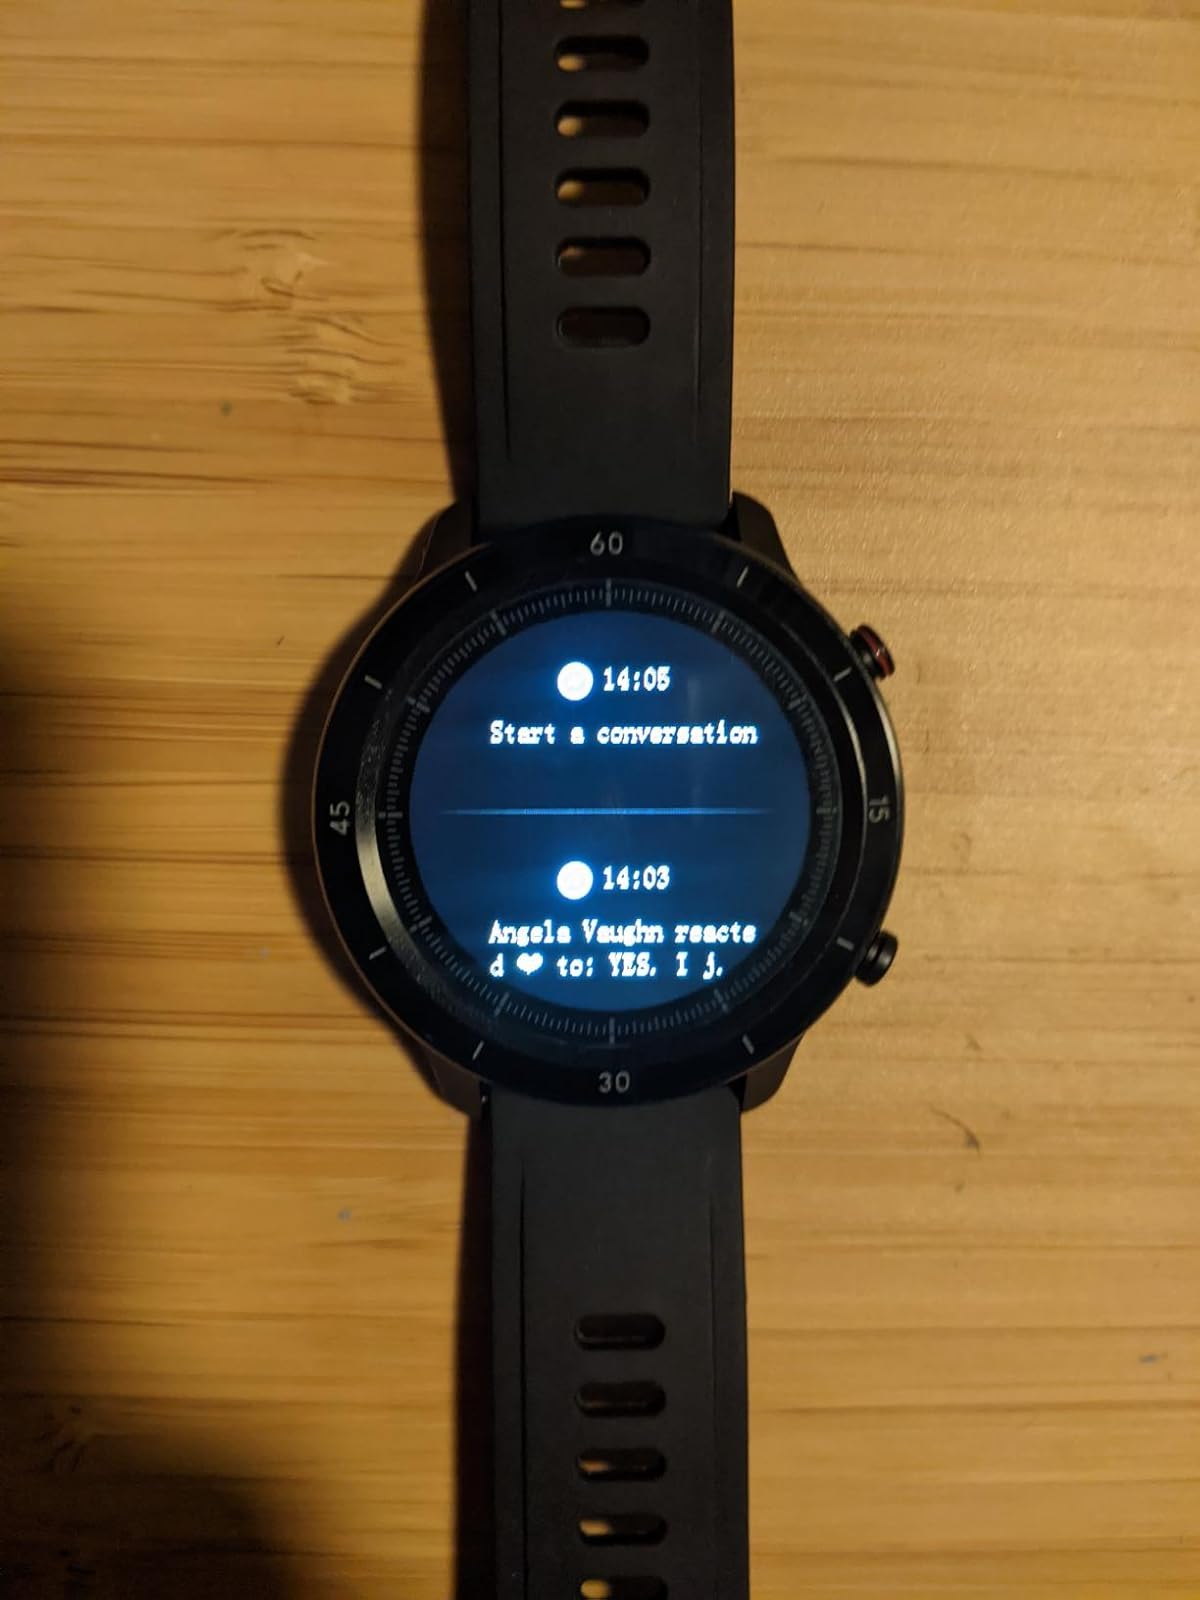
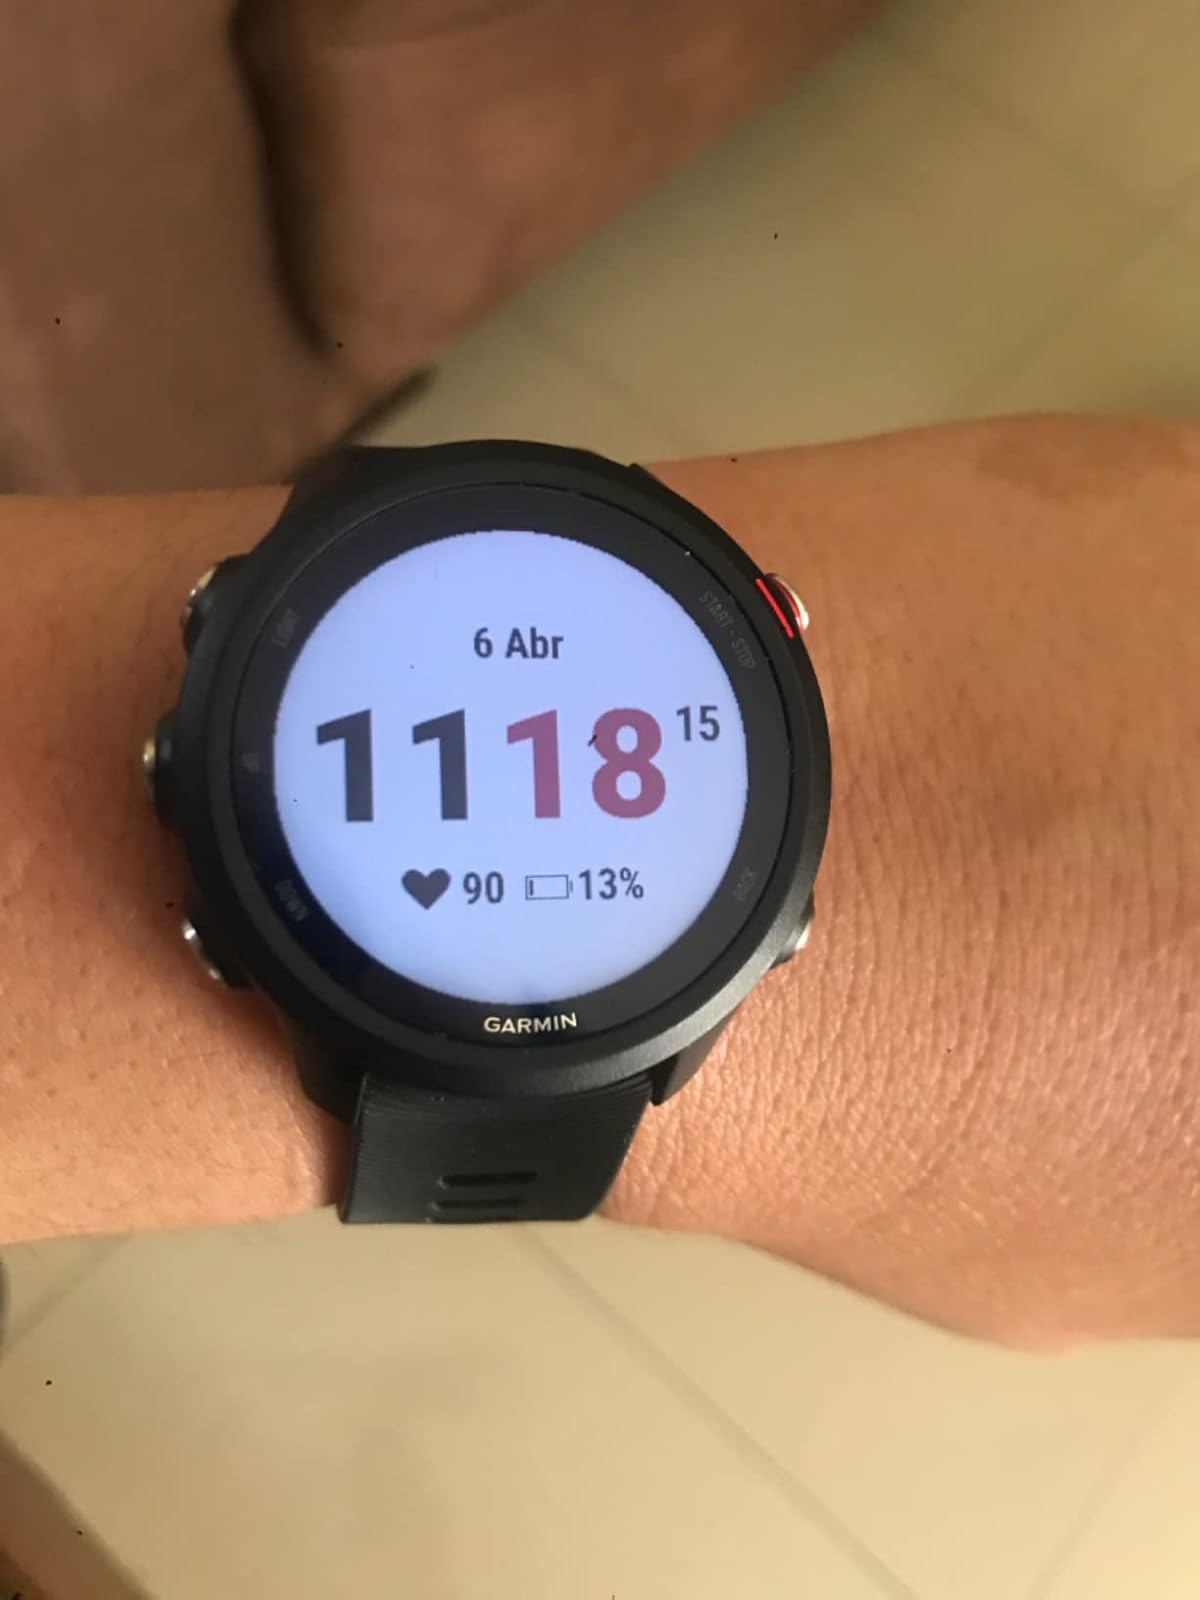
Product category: smartwatch
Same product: no